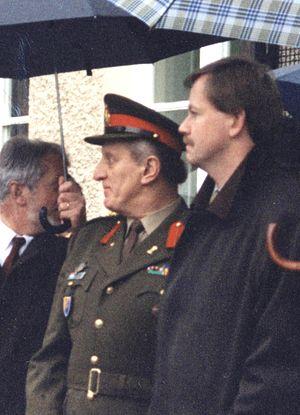
Alex Bodry, né le 3 octobre 1958 à Dudelange, est un homme politique luxembourgeois, président du Parti ouvrier socialiste luxembourgeois de 2004 à 2014.